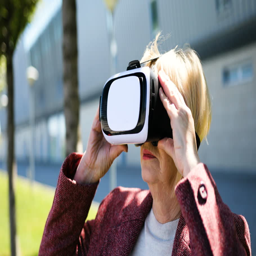
beautiful older woman in virtual reality glasses at a business center in the sunlight